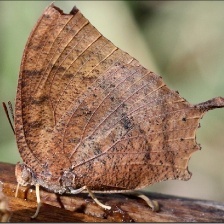
Species: TROPICAL LEAFWING